Stealth (1984 video game)

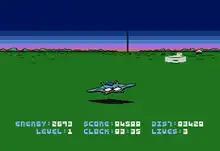
Atari 8-bit screenshot

The player's mission in "Stealth" is to pilot a low-level bomber-fighter ship to infiltrate enemy territory and travel a distance of 10,000 miles to reach and destroy the Black Tower (enemy citadel). The ship uses pulse energy for power, so the player must keep an eye on the fuel supply in addition to avoiding obstacles and shooting enemies. Energy fields are randomly scattered around the planet. The yellow ones contain fields of positive energy that can be used to refuel the player's ship. On the other hand, there are also red, negative energy fields that will drain the ship of energy. On the way to the Black Tower, the player has to watch out for enemy bunkers, tanks, rockets, reconnaissance planes and fighters. Additionally, the player must destroy the radar towers, because a failed attempt to destroy them automatically triggers the launch of a homing missile.